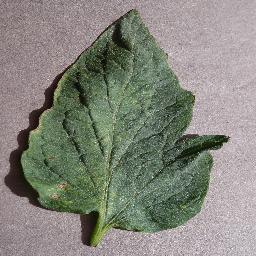
Label: Tomato___Target_Spot